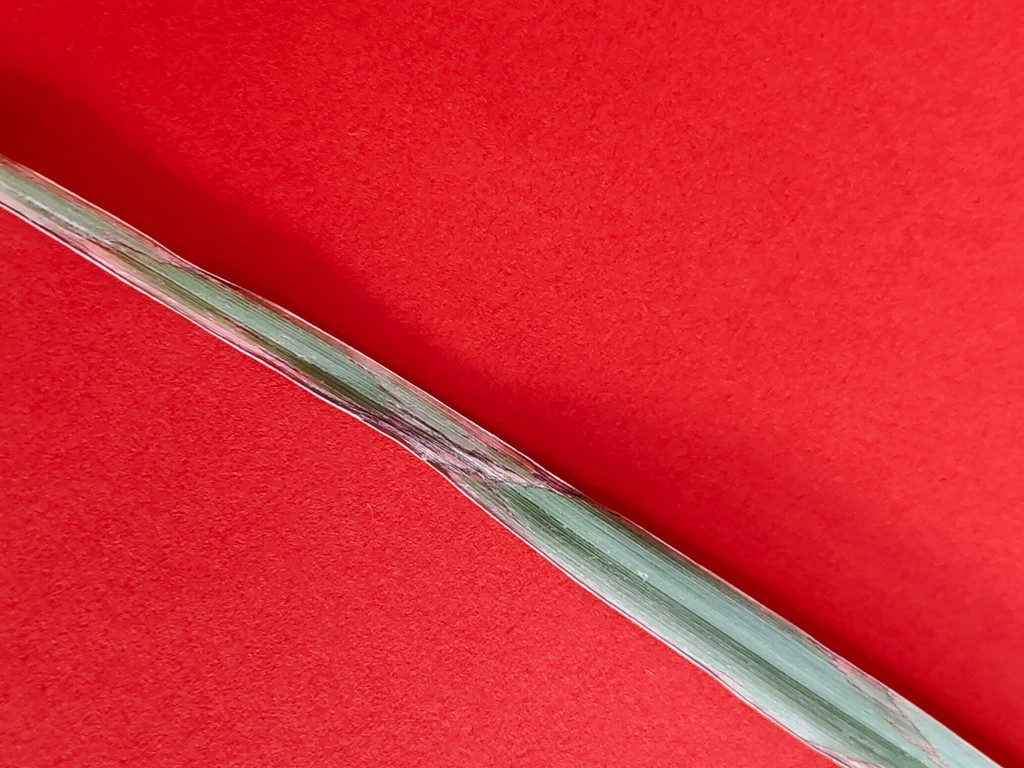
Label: Unhealthy